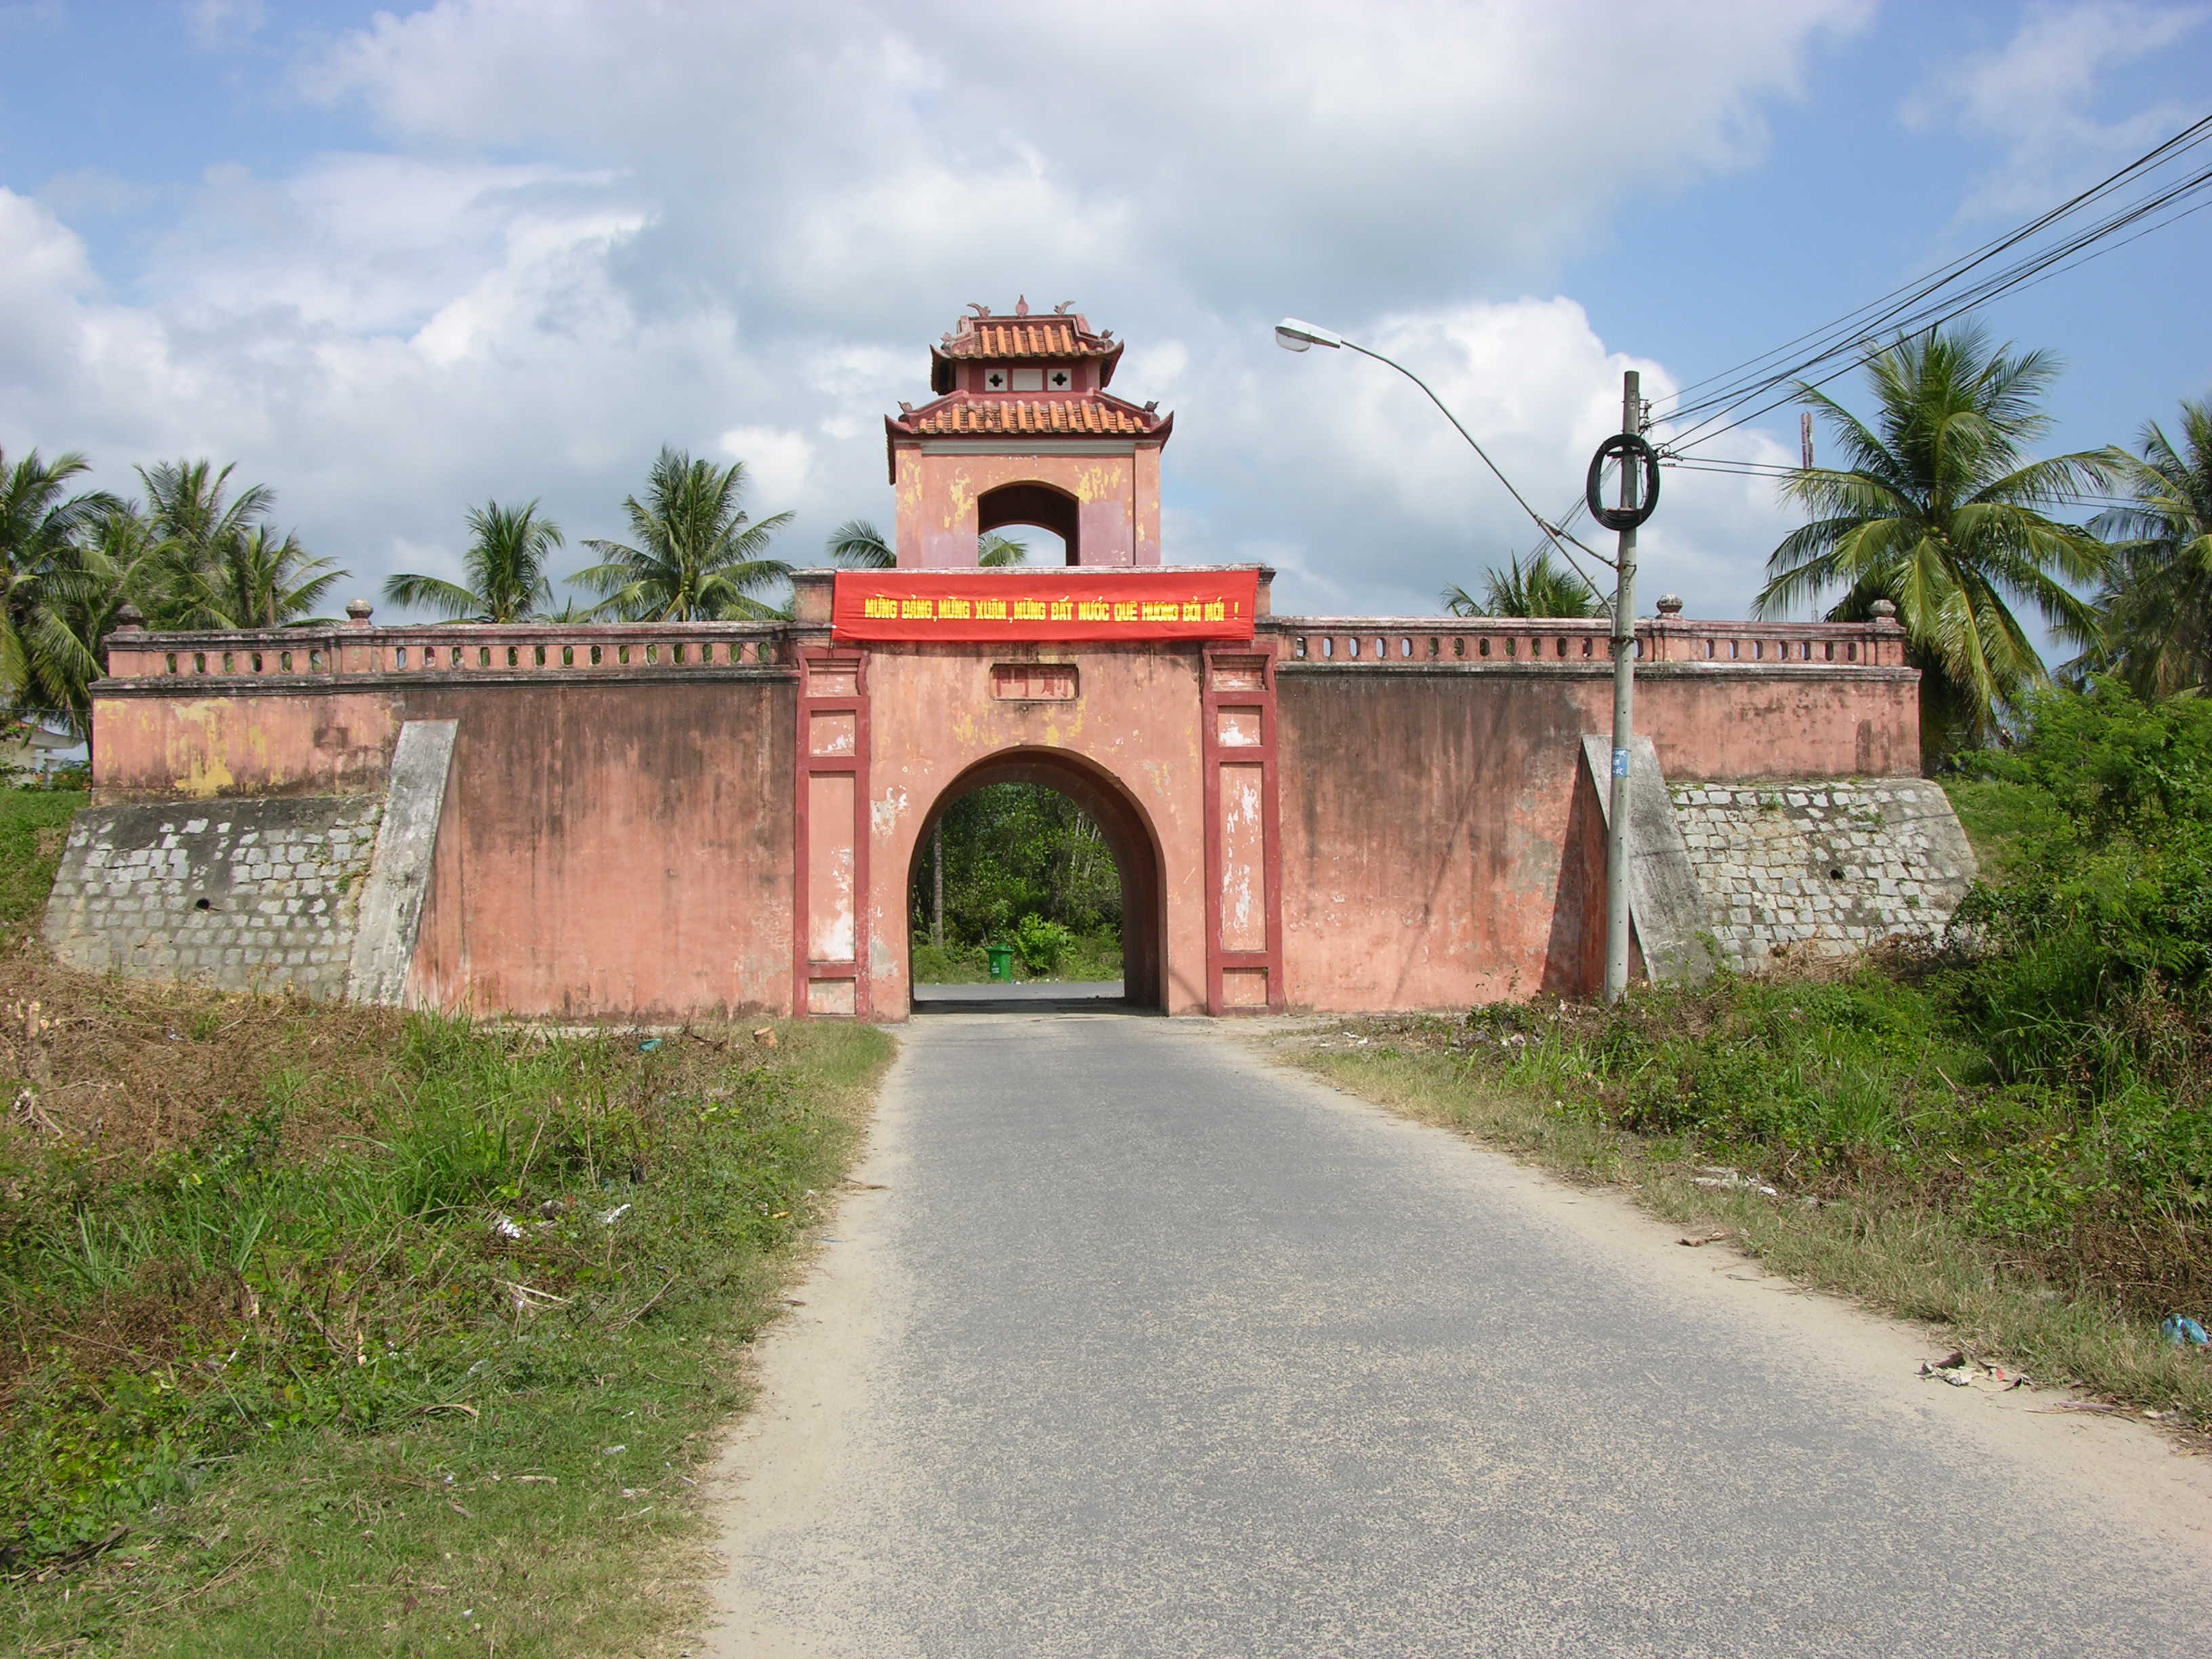
user: text: Có bao nhiêu vòm cổng chính nhìn thấy trong cấu trúc cổng?
assistant: text: Một

user: text: Loại cây nào được nhìn thấy rõ ở hai bên cổng?
assistant: text: Cây dừa

user: text: Dựa vào dòng chữ trên biểu ngữ, ngày lễ lớn nào của Việt Nam đang được kỷ niệm?
assistant: text: Tết Nguyên Đán

user: text: Ngoài cổng chính, có những yếu tố hiện đại nào xuất hiện ở phía bên phải cổng và chúng có chức năng gì?
assistant: text: Có một đèn đường và một cột điện với dây điện. Đèn đường dùng để chiếu sáng và cột điện để truyền tải điện/viễn thông.